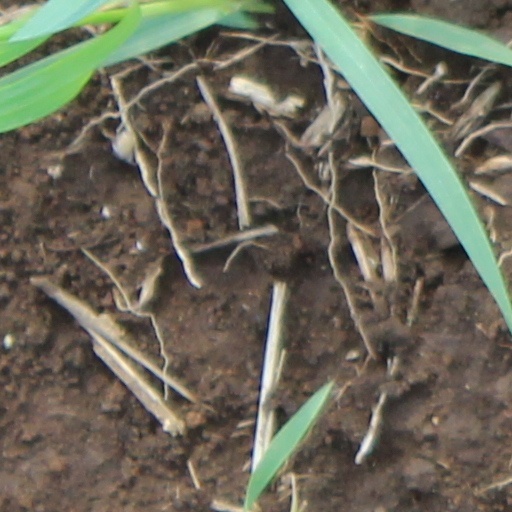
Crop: wheat